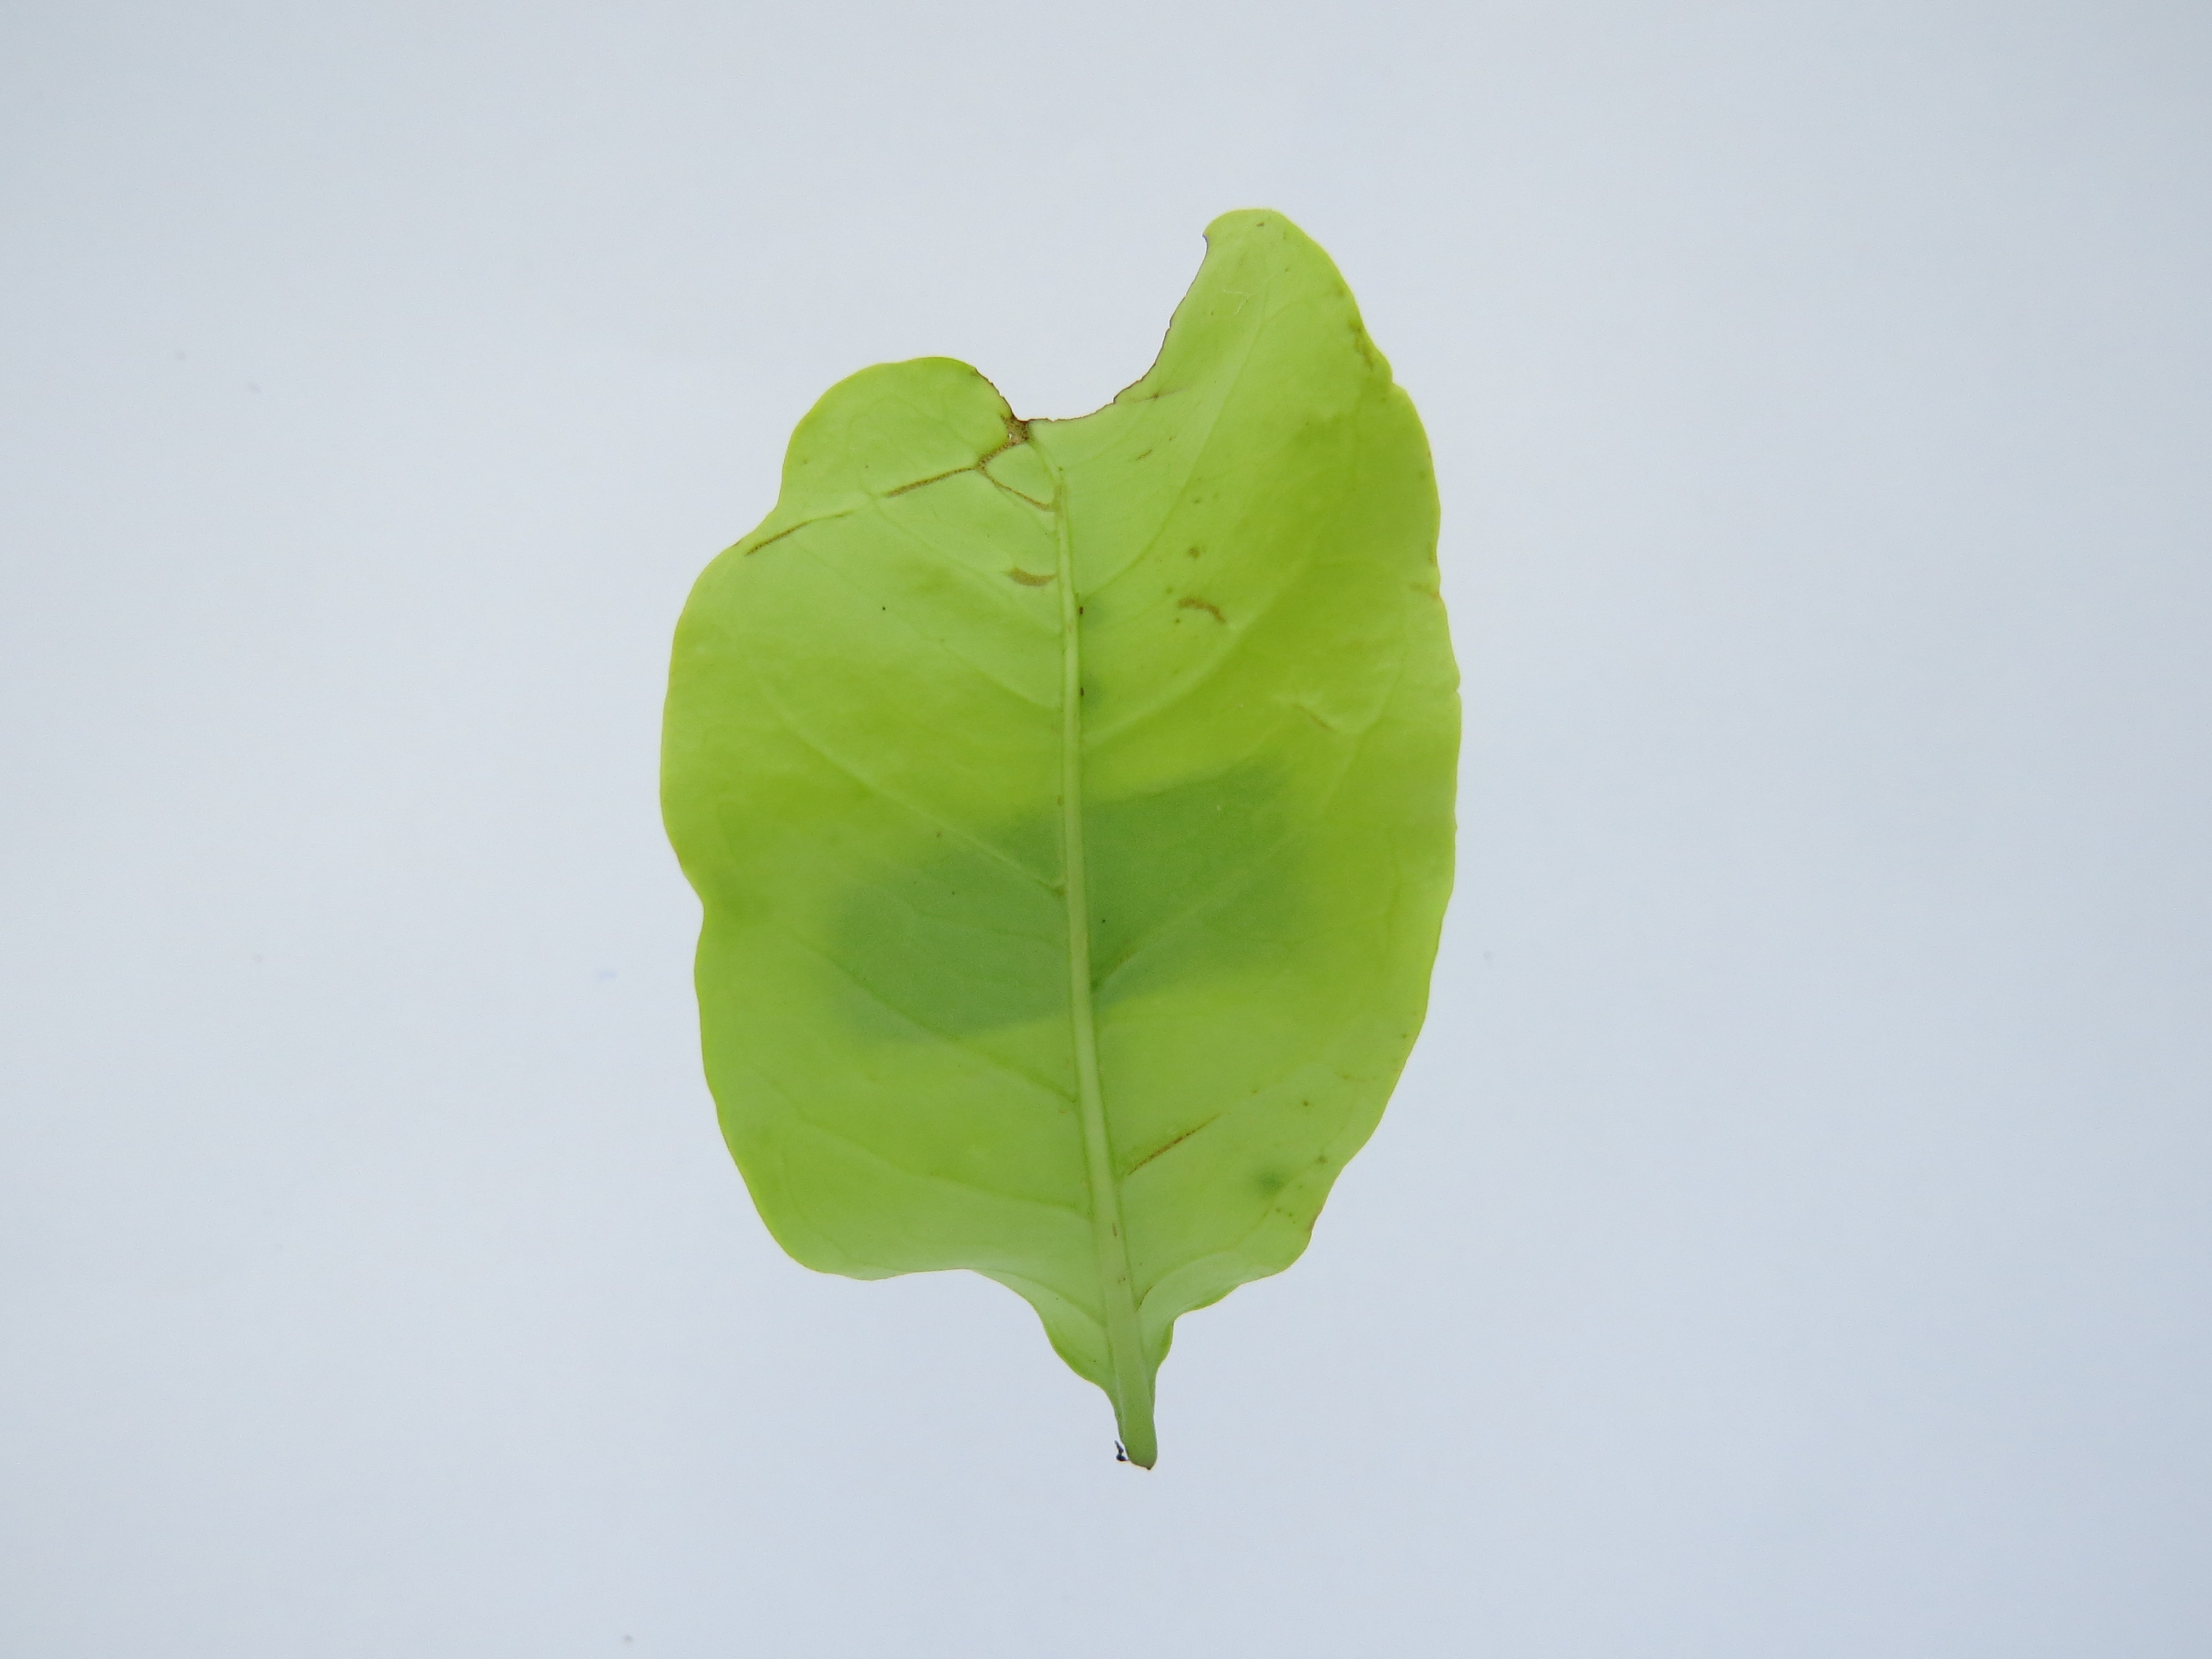
Label: boron-B